Charles Whitaker House (Davenport, Iowa)

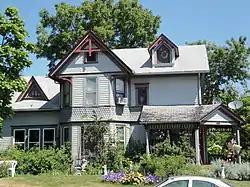

The Charles Whitaker House is a historic building located on the east side of Davenport, Iowa, United States. It has been listed on the National Register of Historic Places since 1985.